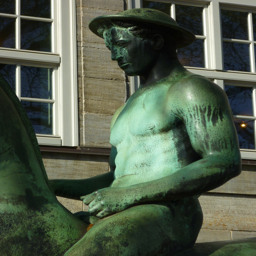
statue by person , located next